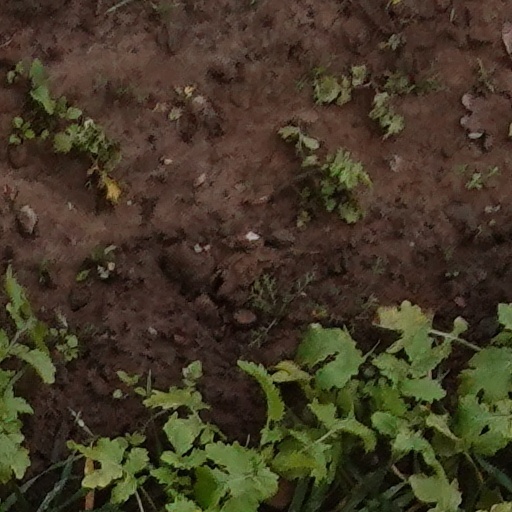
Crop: wheat